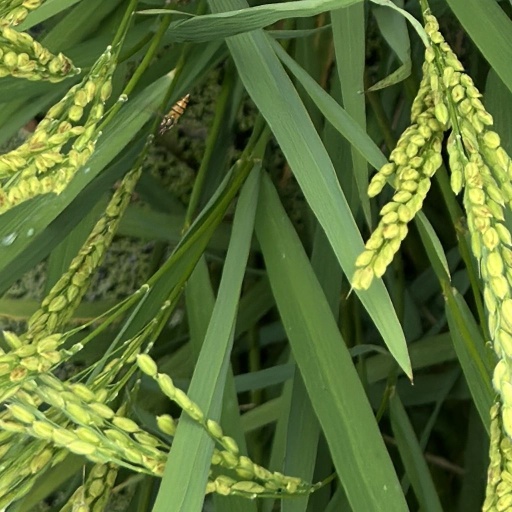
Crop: rice